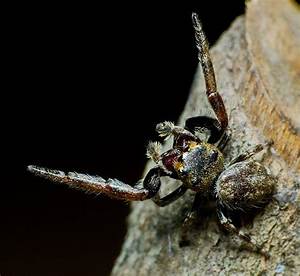
Label: ragno